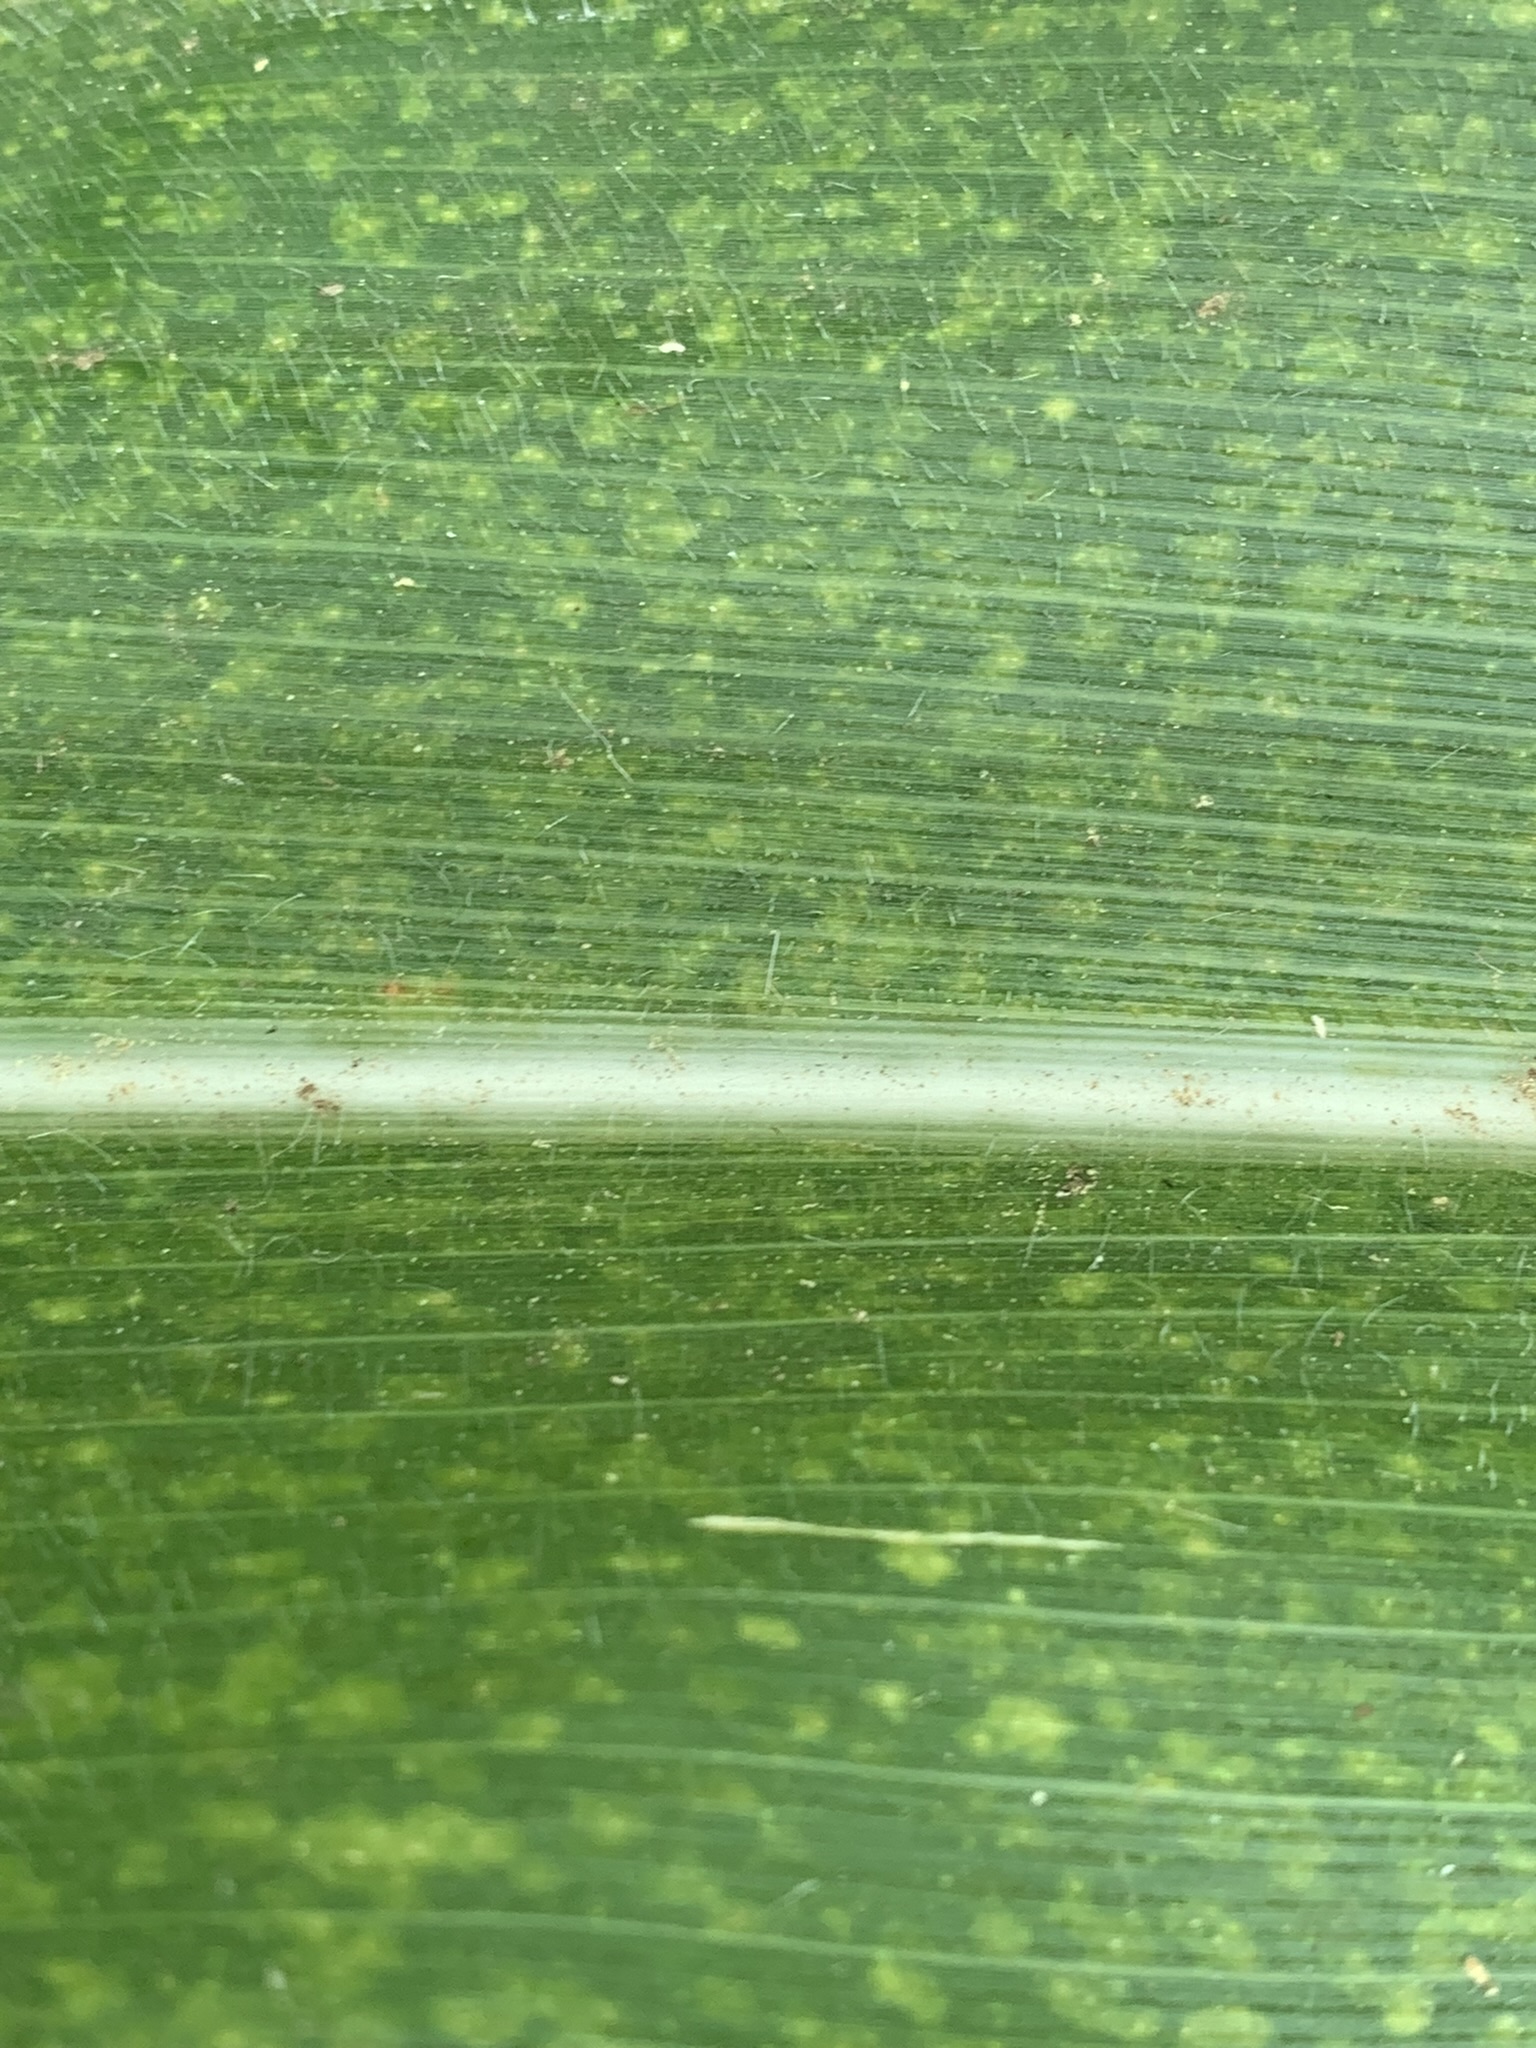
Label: MLN